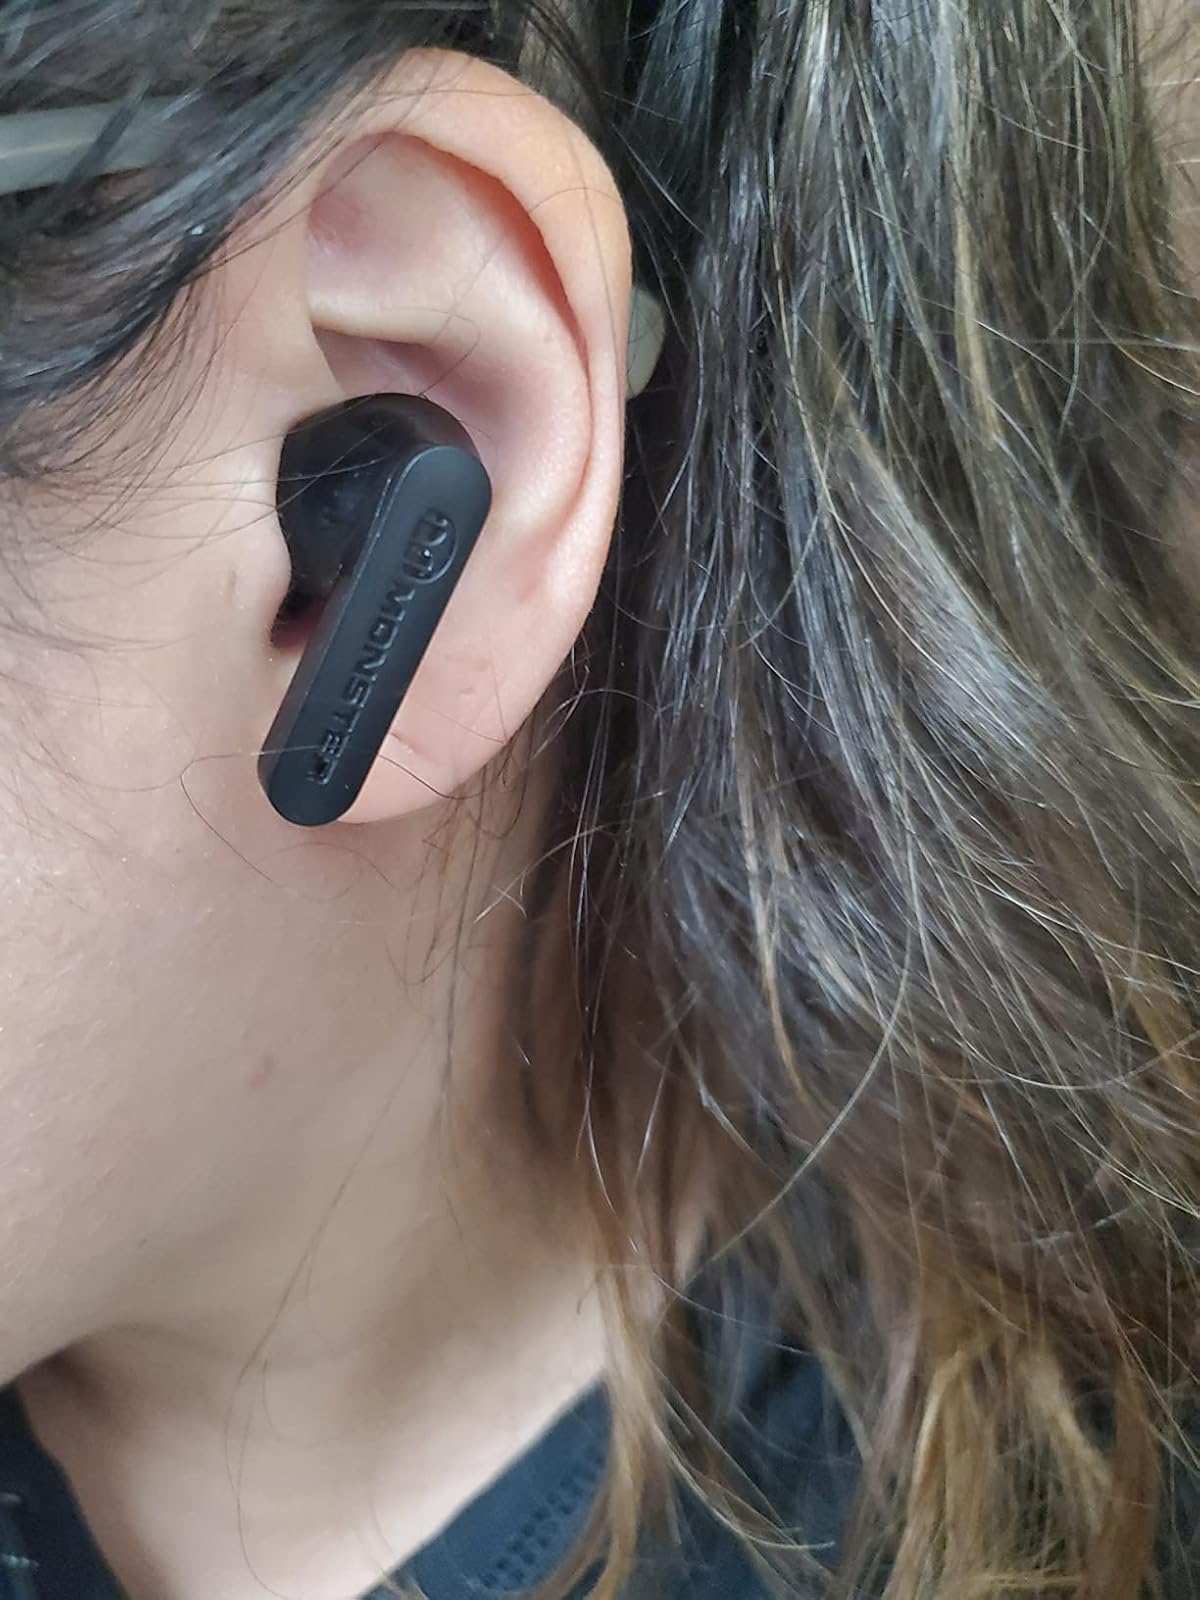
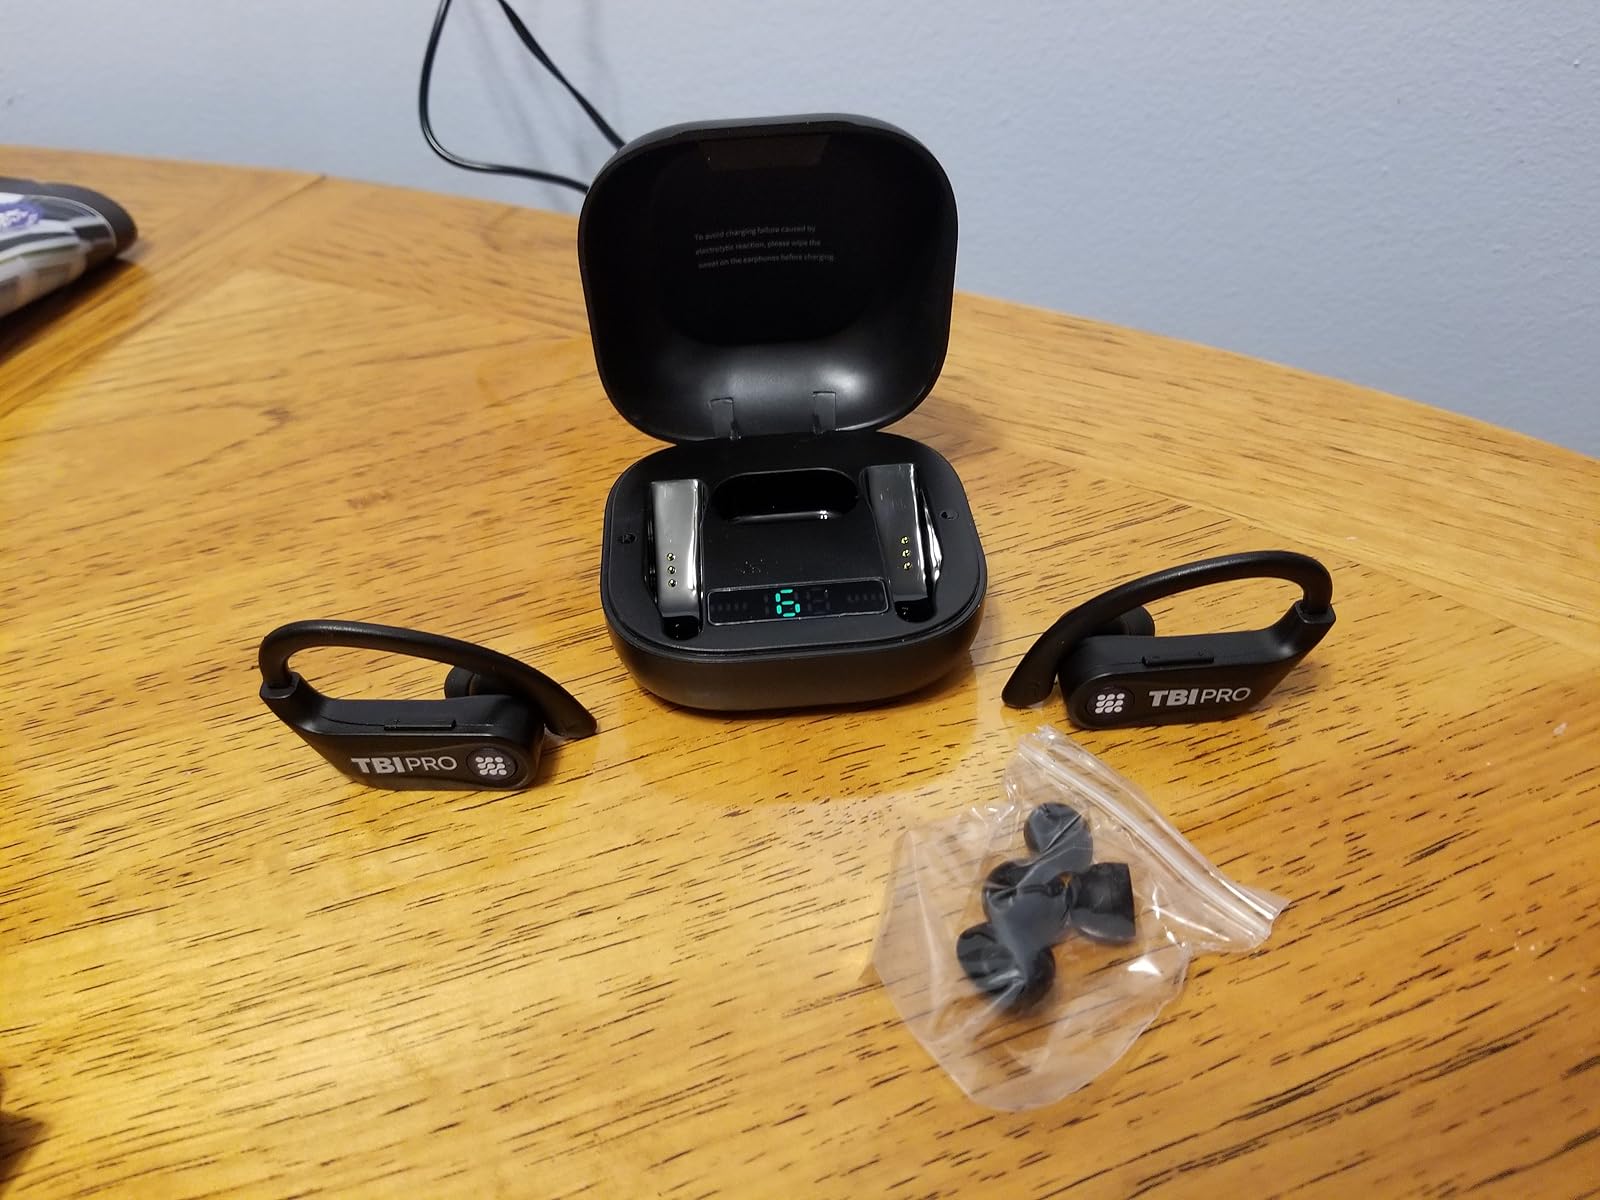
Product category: earbuds
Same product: no